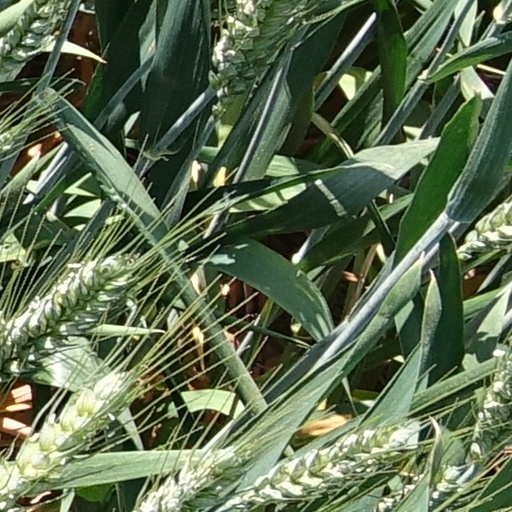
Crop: wheat